New Zealand wine

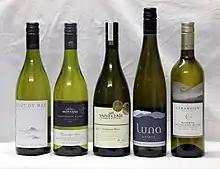
Left to right: Cloudy Bay (Marlborough); Montana (Marlborough) was bought by Pernod Ricard and is now Brancott Estate; Saint Clair (Marlborough); Luna Estate (Martinborough); Clearview (Hawke's Bay).

By the 1980s, wineries in New Zealand, especially in the Marlborough region, were producing outstanding Sauvignon Blanc. It was in 1985 that the Sauvignon Blanc from Cloudy Bay Vineyards finally garnered international attention and critical acclaim for New Zealand wine. Wine writer George Taber recounts Cloudy Bay is "what many people consider to be the world's best Sauvignon Blanc". New Zealand's reputation is now well established; Oz Clarke wrote New Zealand Sauvignon Blanc was "arguably the best in the world", and Mark Oldman wrote "New Zealand Sauvignon Blanc is like a child who inherits the best of both parents—exotic aromas found in ... the New World and the pungency and limy acidity of an Old World Sauvignon Blanc like Sancerre."